Lavr Kornilov

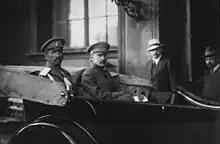
Kornilov and Deputy War Minister Boris Savinkov in Moscow on

In the mass discontent following the July Days, the Russian populace grew highly skeptical about the Provisional Government's abilities to alleviate the economic distress and social resentment among the lower classes. Pavel Milyukov, the Kadet leader, describes the situation in Russia in late July as, "Chaos in the army, chaos in foreign policy, chaos in industry and chaos in the nationalist questions".Kornilov, appointed commander-in-chief of the Russian army in July 1917, considered the Petrograd Soviet responsible for the breakdown in the military in recent times and believed that the Provisional Government lacked the power and confidence to dissolve the Petrograd Soviet. Following several ambiguous correspondences between Kornilov and Alexander Kerensky, Kornilov commanded an assault on the Petrograd Soviet.